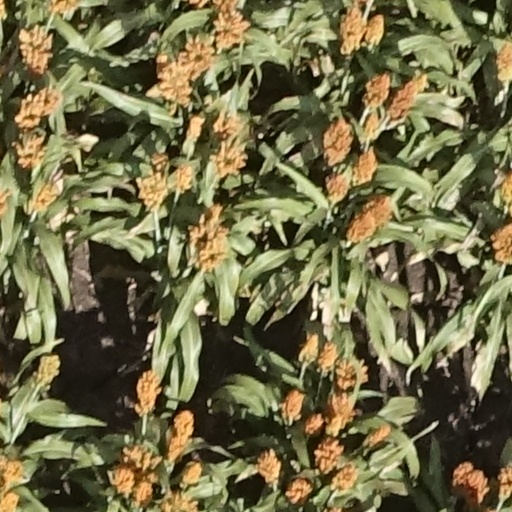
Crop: sorghum